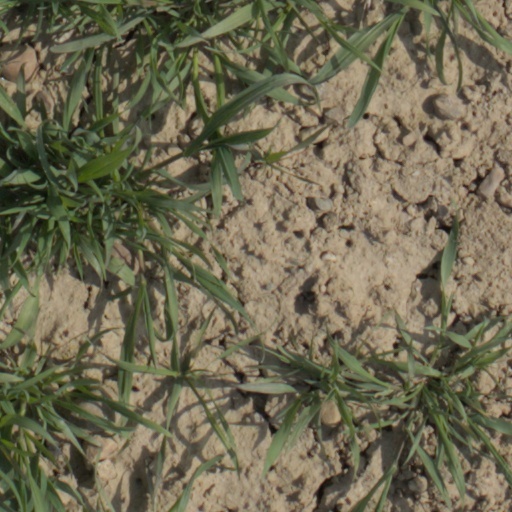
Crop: wheat